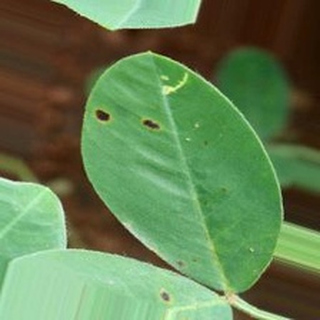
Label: groundnut_early_leaf_spot